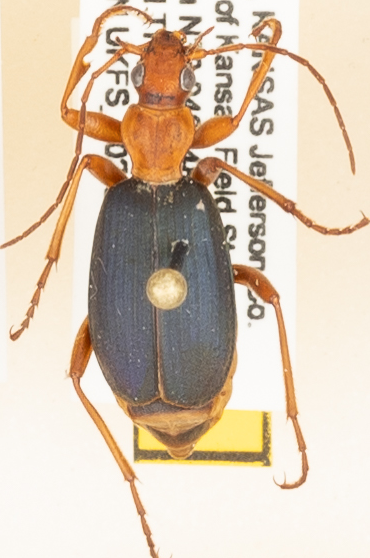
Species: Brachinus alternans
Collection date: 2019-08-06
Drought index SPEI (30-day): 0.494
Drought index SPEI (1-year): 1.69
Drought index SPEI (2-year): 0.738